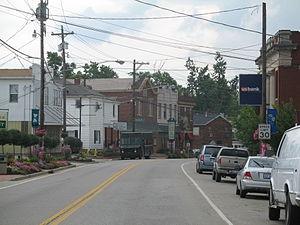
Waltyon est une ville du Comté de Kenton et du Comté de Boone dans le Kentucky.